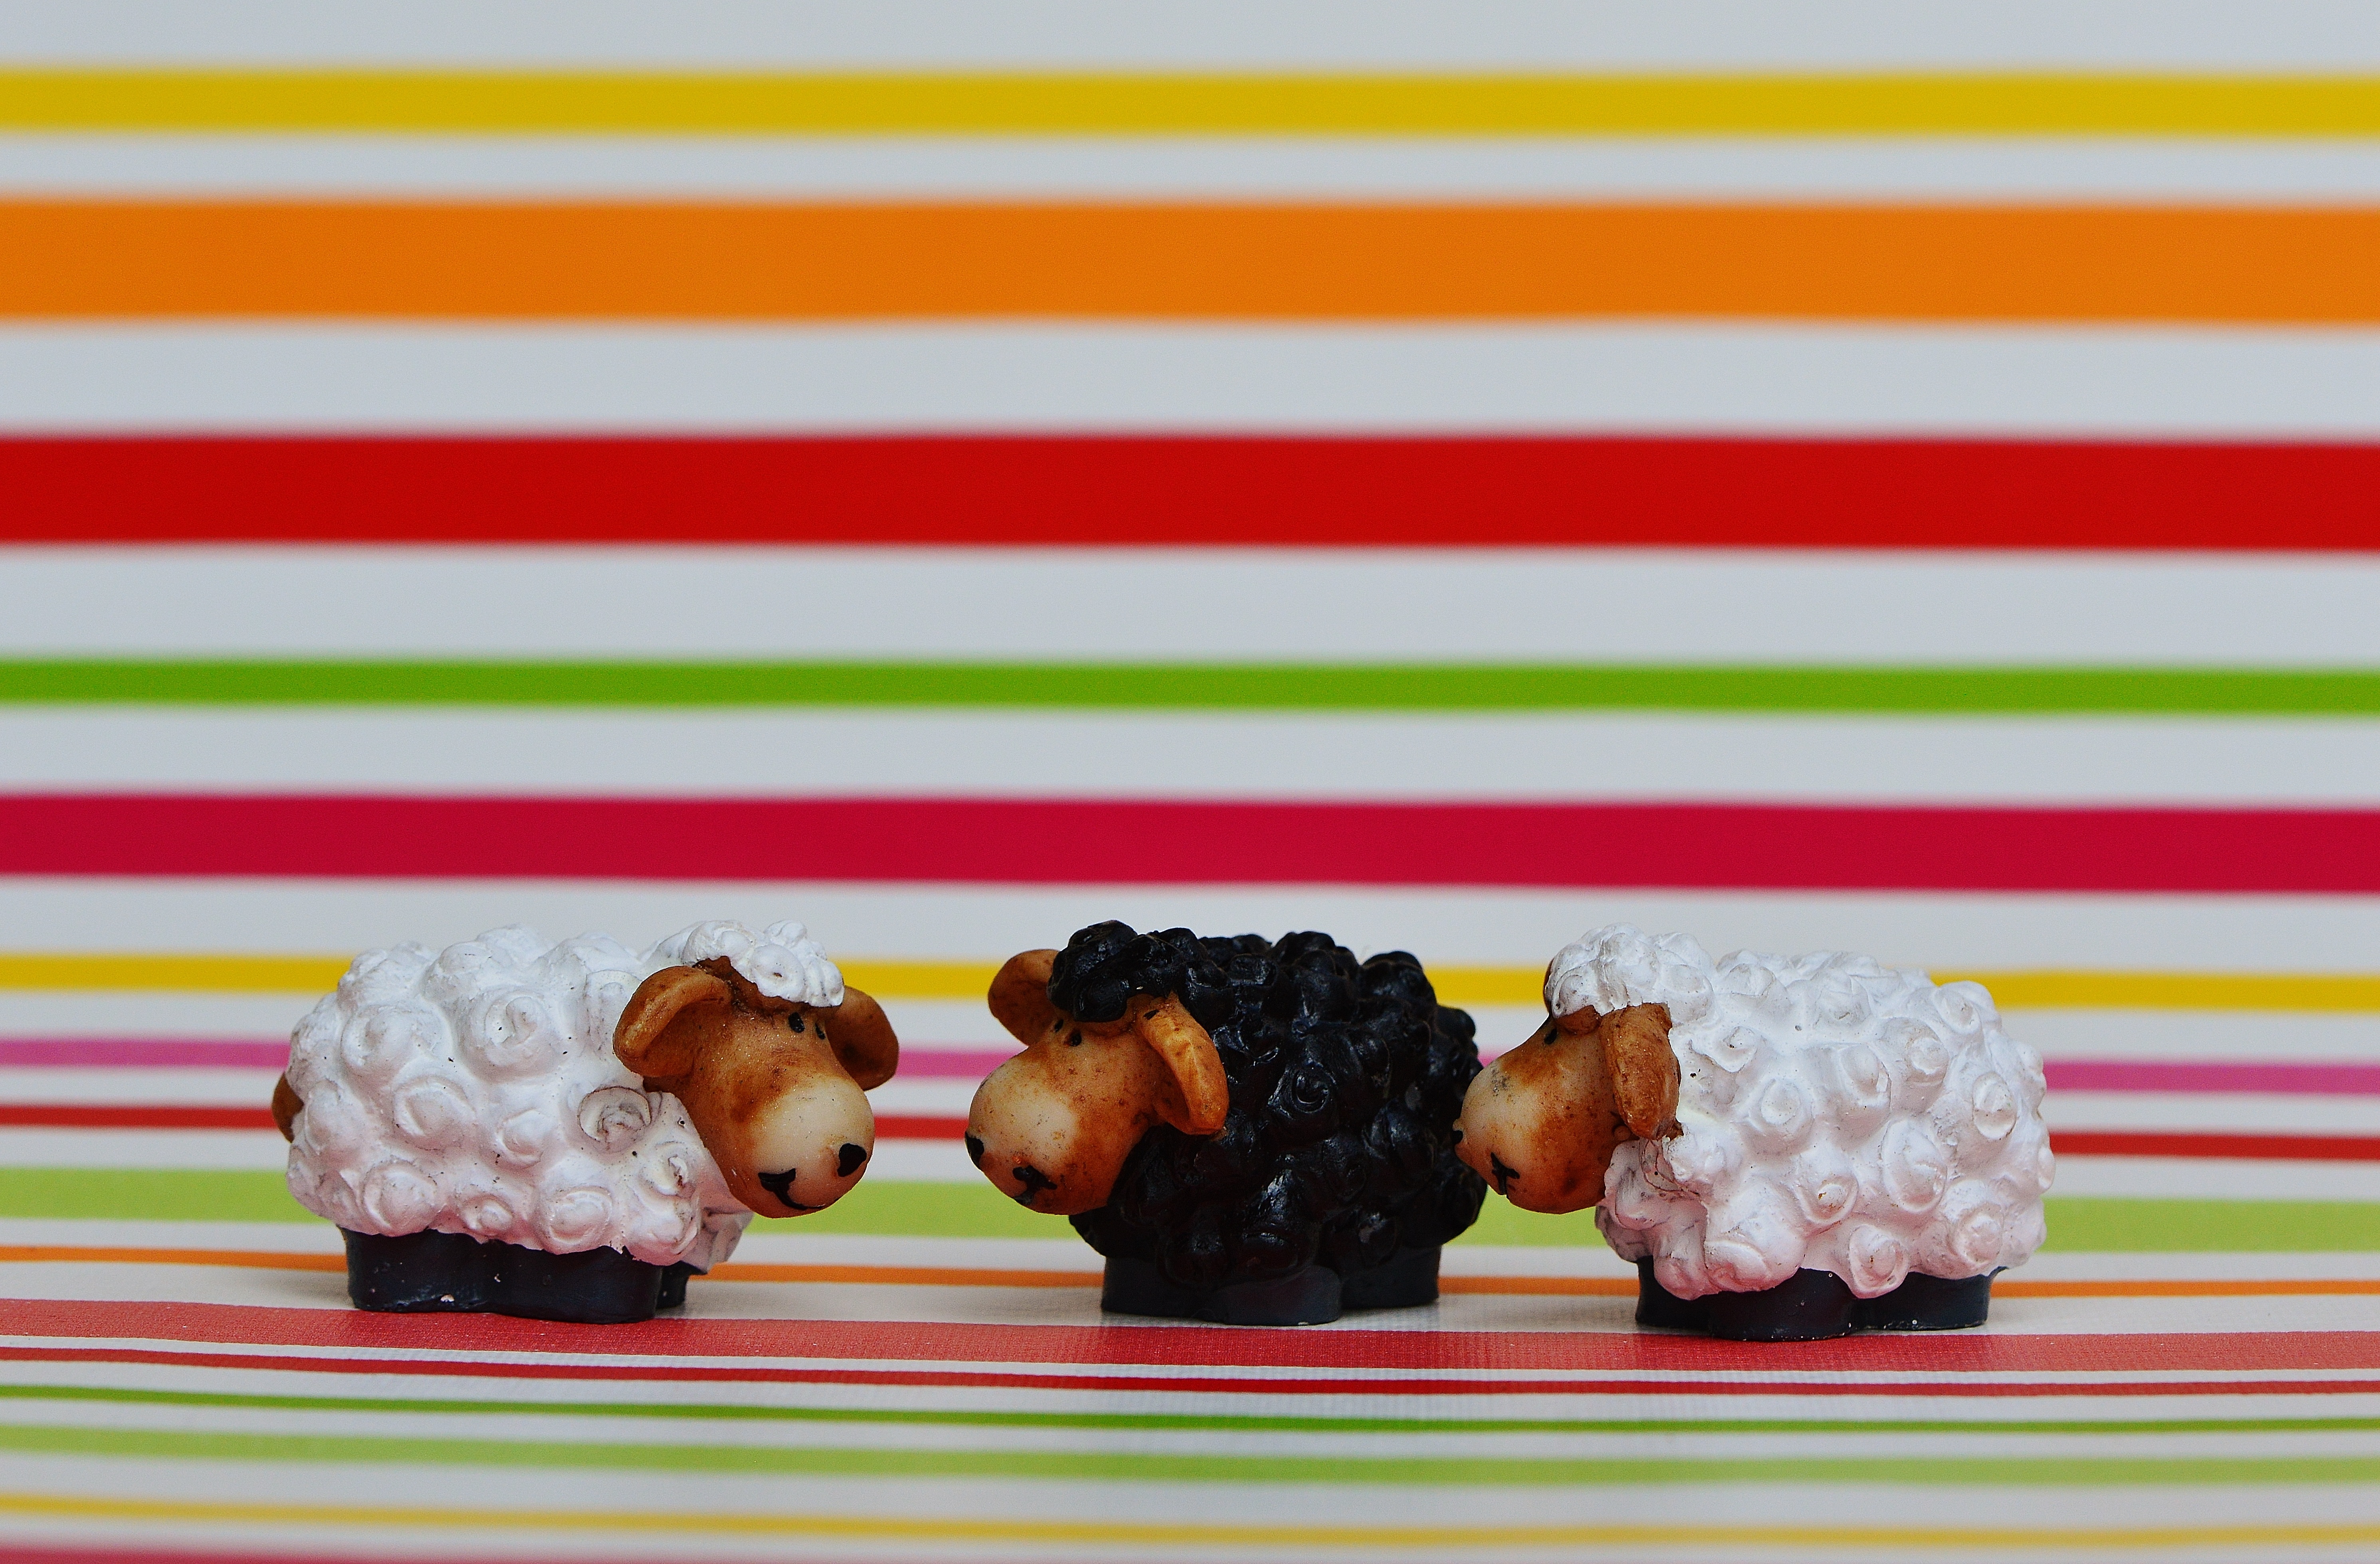
cute, sheep, sports, funny, black sheep